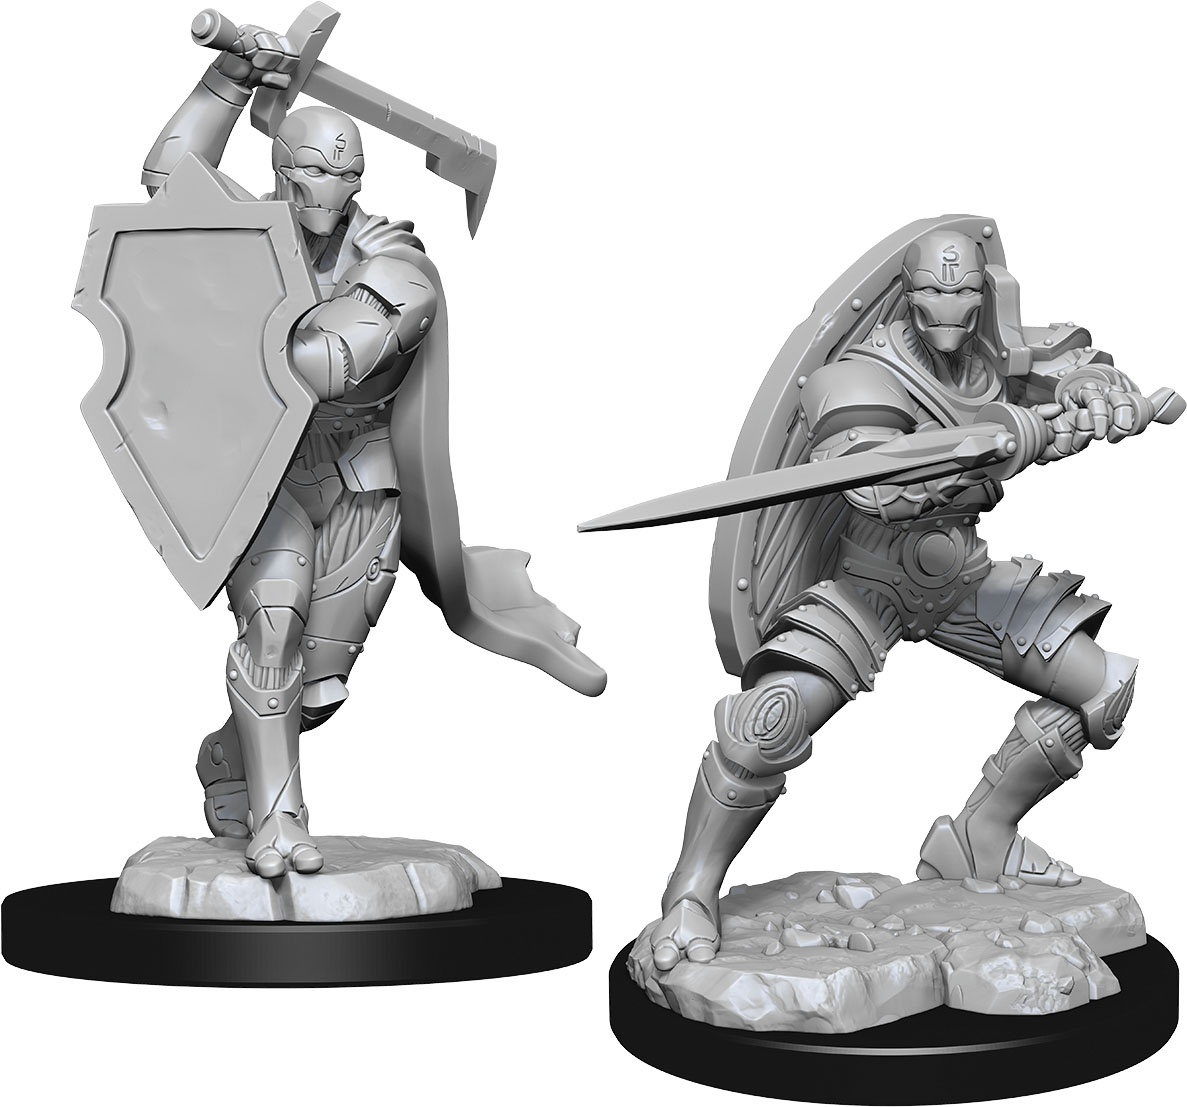
Dungeons & Dragons: Unpainted Miniatures - Warforged Fighter Male (W13)
Brand: WizKids
Category: Toys & Games > Toys > Dolls, Playsets & Toy Figures > Action & Toy Figures > Action Figures